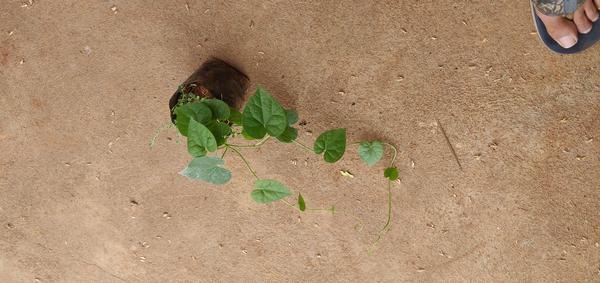
Plant: Amruta_Balli